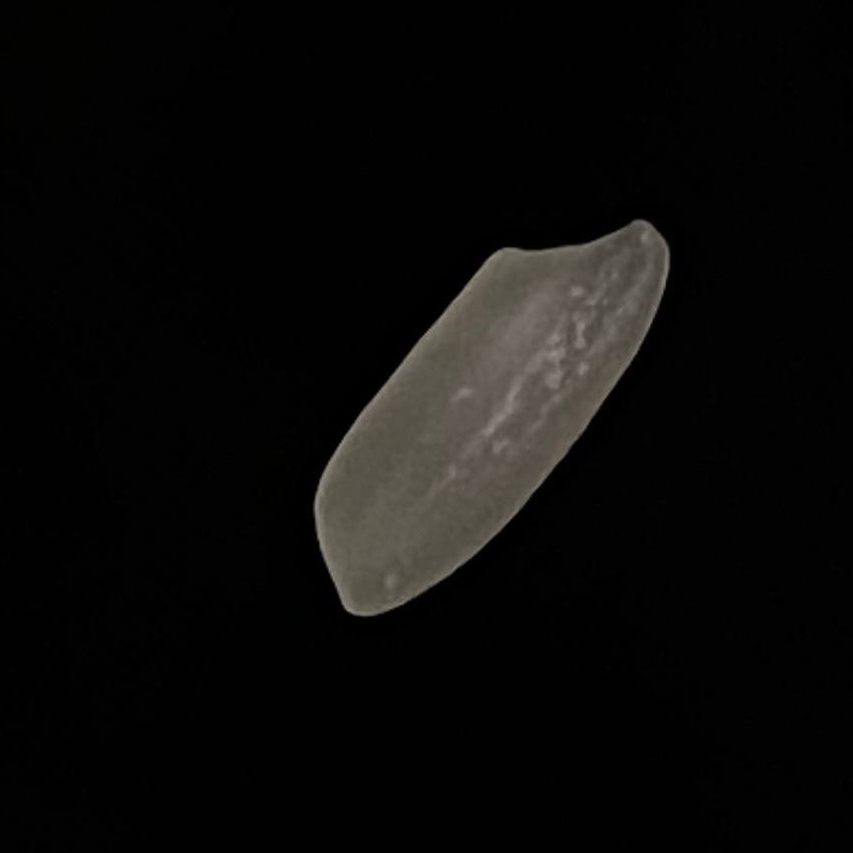
Rice variety: Subol_Lota